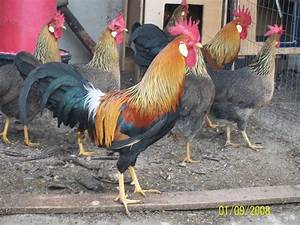
Label: chicken